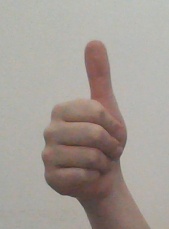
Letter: aleff